Sir Richard Fletcher, 1st Baronet

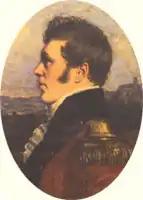
Portrait of Fletcher

Lieutenant-Colonel Sir Richard Fletcher, 1st Baronet (1768 – 31 August 1813) was a British Army officer and engineer known for his work on the Lines of Torres Vedras. He fought in the French Revolutionary Wars and Peninsular Wars, and was mentioned in dispatches a number of times, most notably for his actions at Talavera, Busaco, Badajoz and Vitoria. Fletcher was twice wounded in the line of duty before being killed in action at the Siege of San Sebastian.